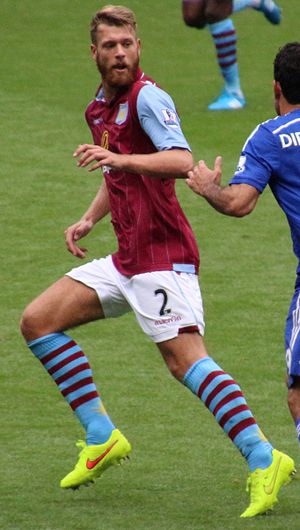
Nathan Baker
Nathan Luke Baker er en engelsk professionel fodboldspiller, der spiller for Bristol City i The Championship som central forsvarsspiller eller venstre back.